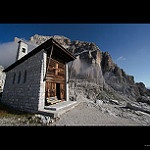
Scene: Outdoor